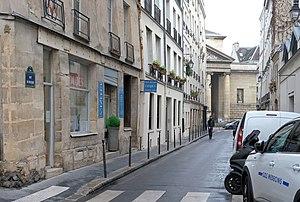
Rue du Roi-Doré - Paris III
La rue du Roi-Doré est une rue située dans le 3ᵉ arrondissement de Paris dans le quartier du Marais.